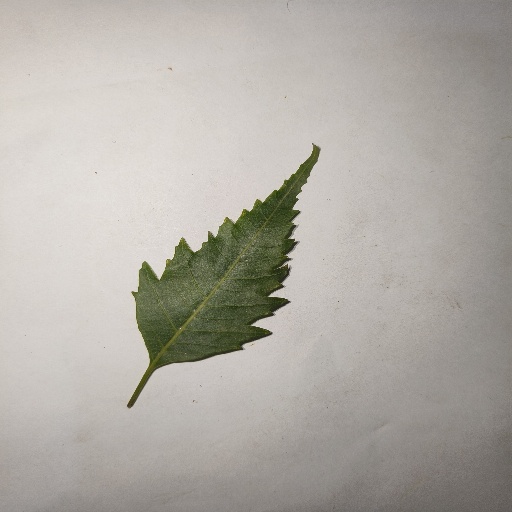
Species: Neem
Leaf condition: Healthy Leaf